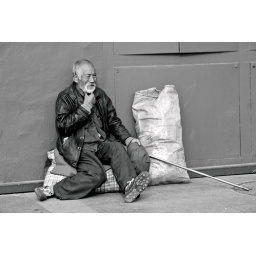
Vagrant sitting under the wall of the Imperial Palace.